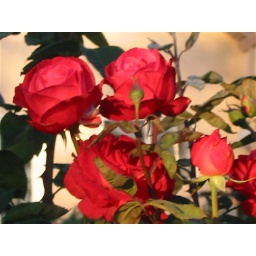
This rose bush is right beside our raspberry patch. The roses have a slight raspberry scent and the raspberries a slight rose scent.